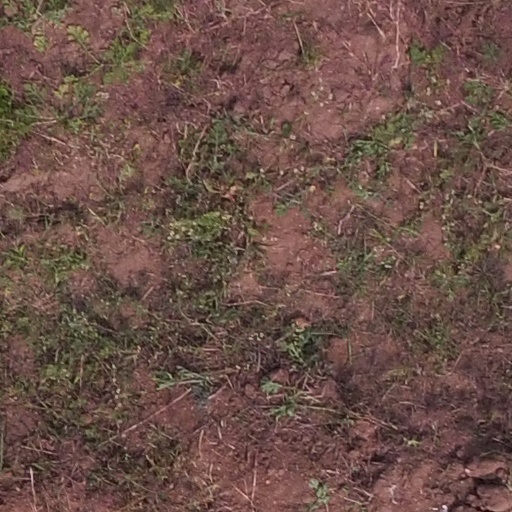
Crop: maize; corn